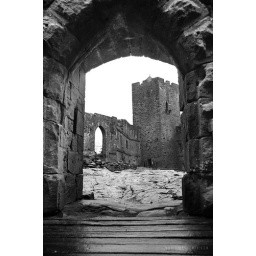
An old castle ruin in the hills of the Vosges mountains in France